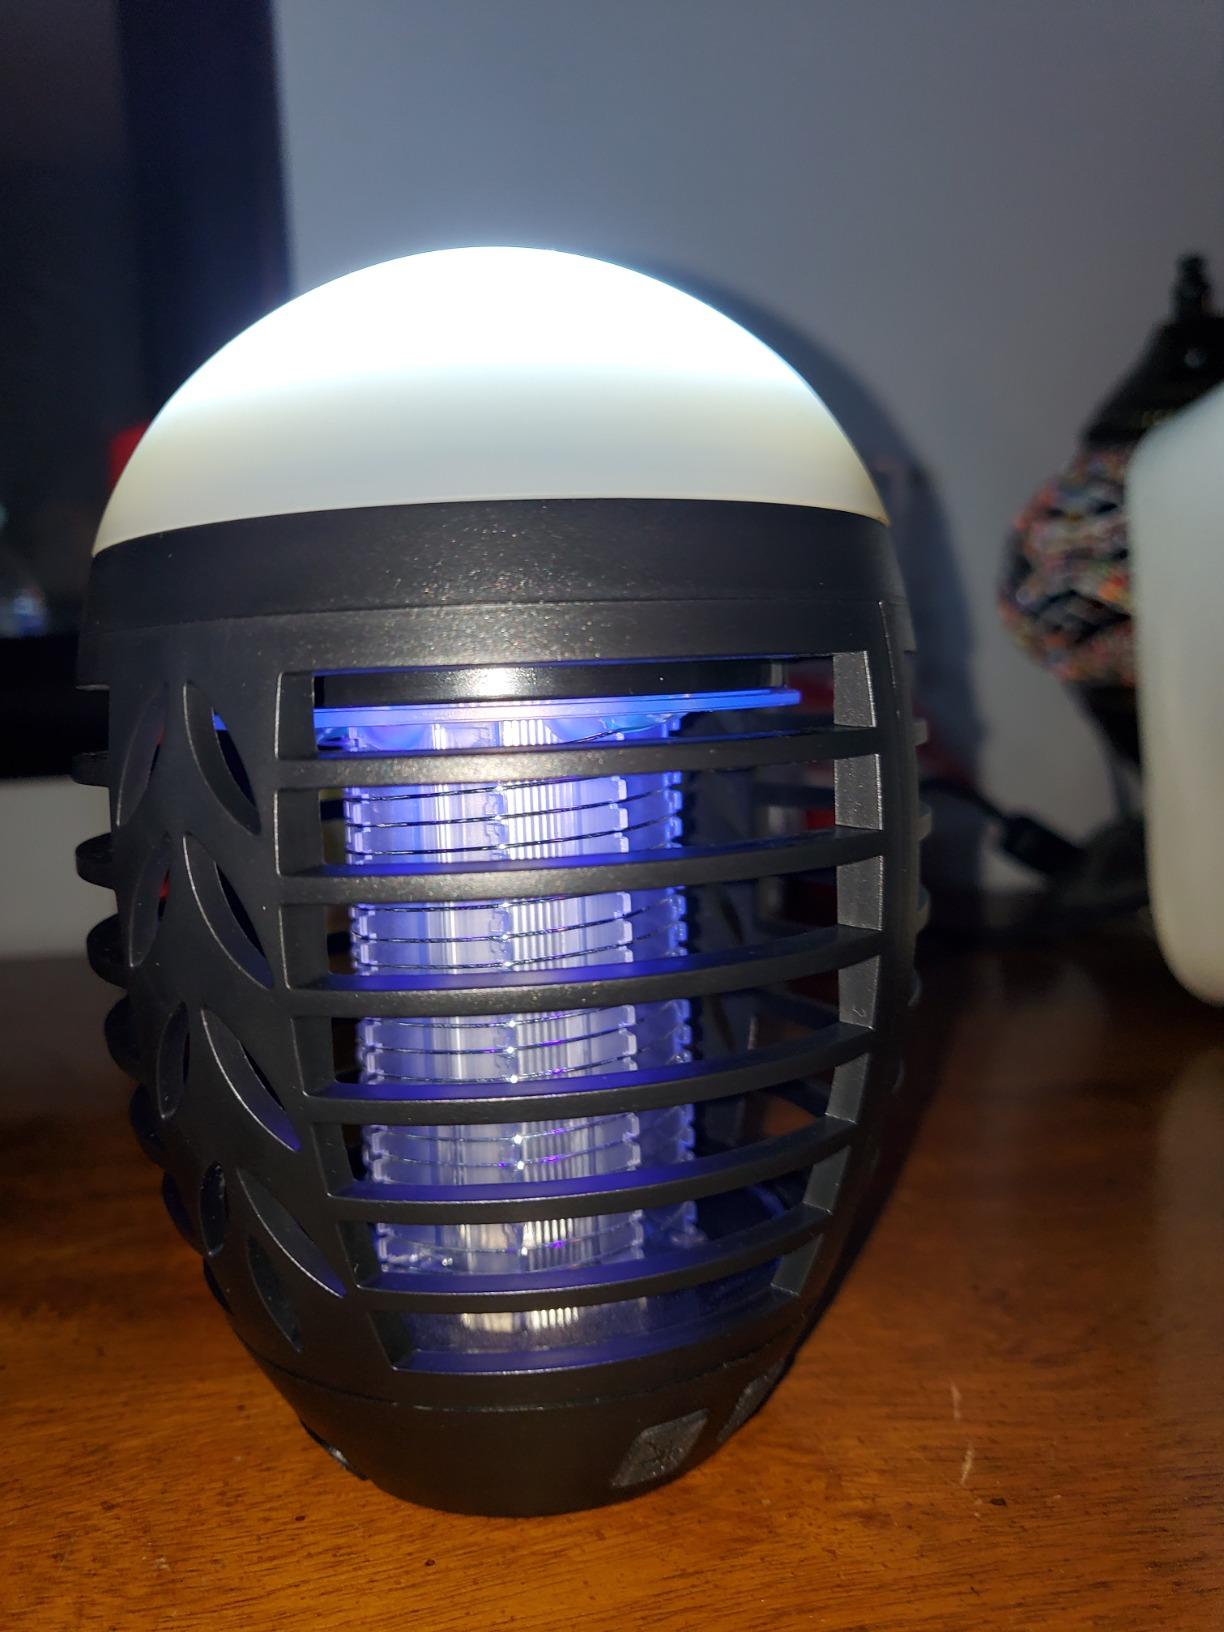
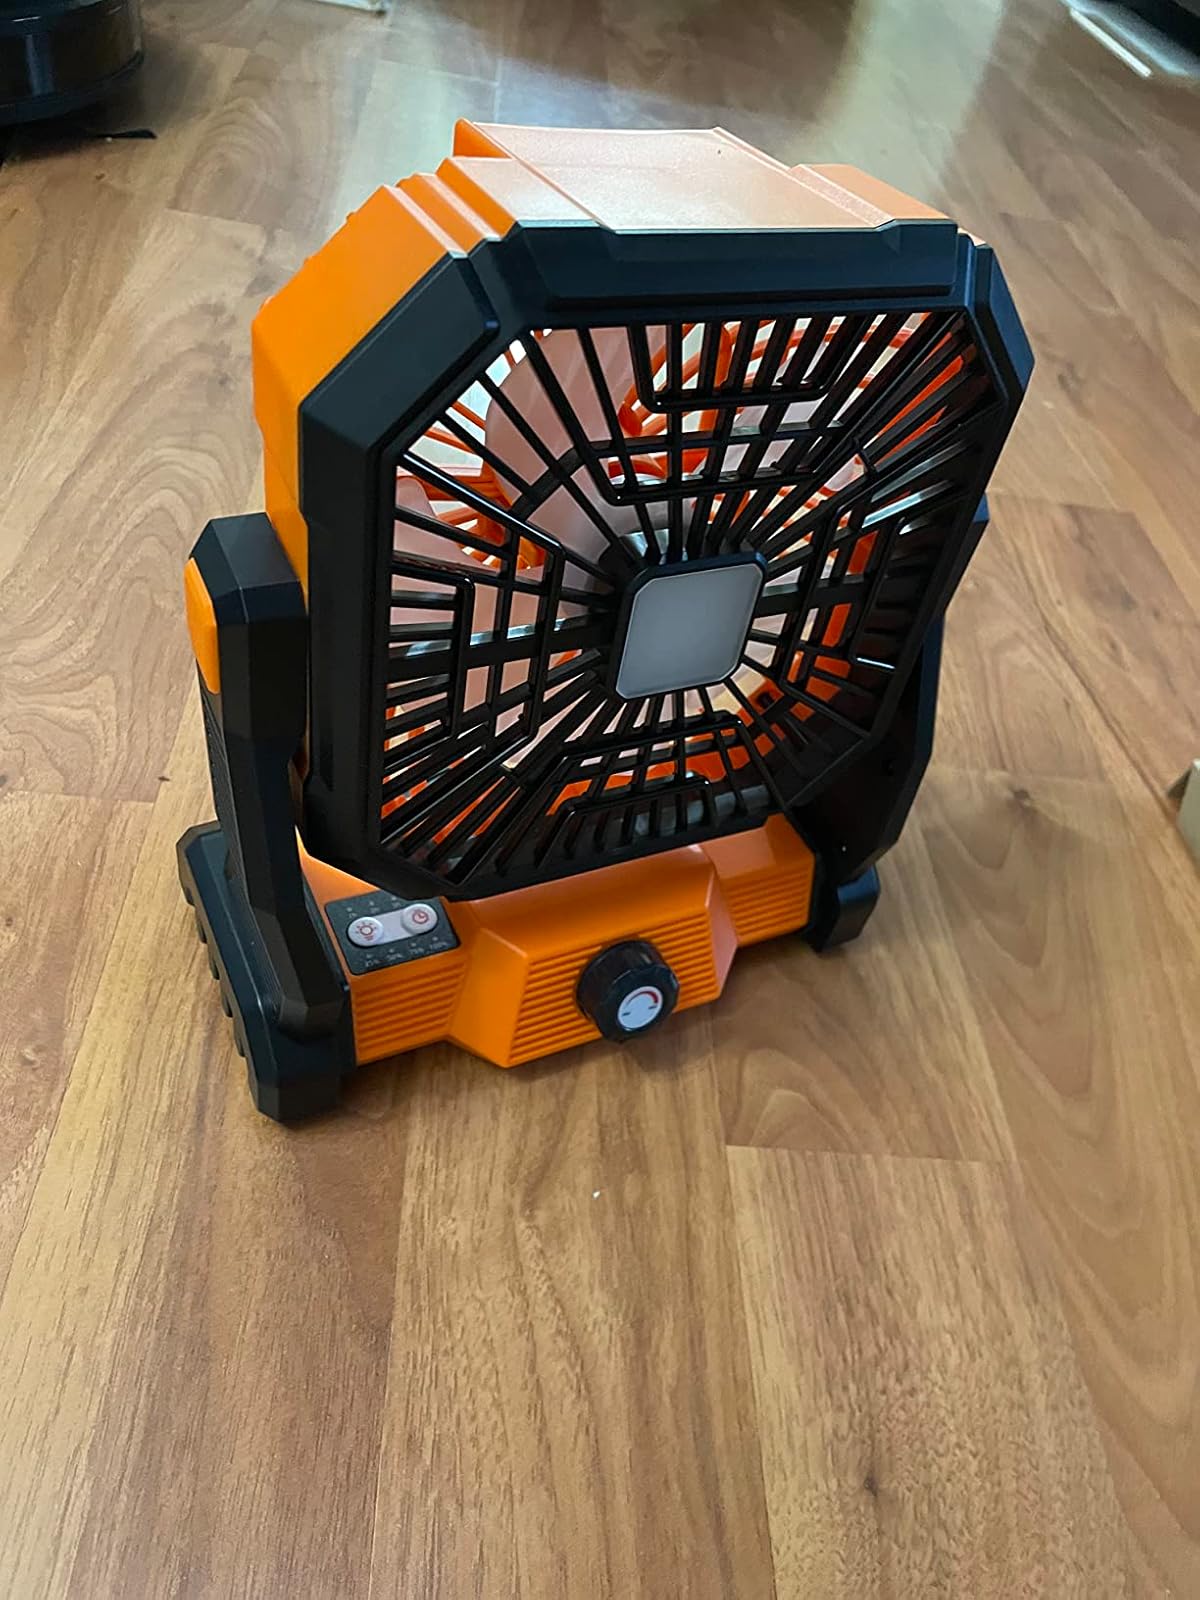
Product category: lantern
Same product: no